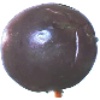
Label: passion_fruit